Matt Cain

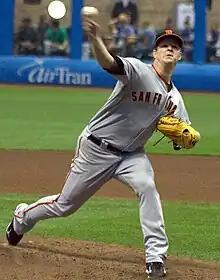
Cain with the San Francisco Giants in 2011

Matthew Thomas Cain (born October 1, 1984) is an American former professional baseball pitcher who played his entire Major League Baseball (MLB) career for the San Francisco Giants from 2005 to 2017. A three-time World Series champion and a three-time National League (NL) All-Star, he is widely regarded as a central figure of the Giants' success in the 2010s for his pitching and leadership.